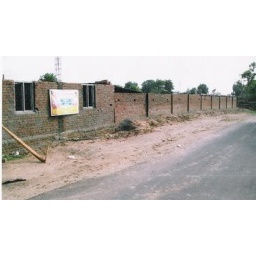
This is facing the main road to the Sanctuary - wall is ready and storage place etc are under construction.